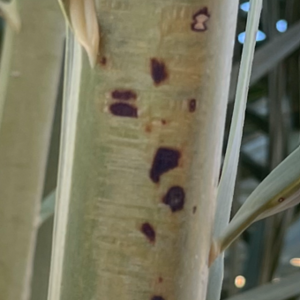
Label: Black Scorch